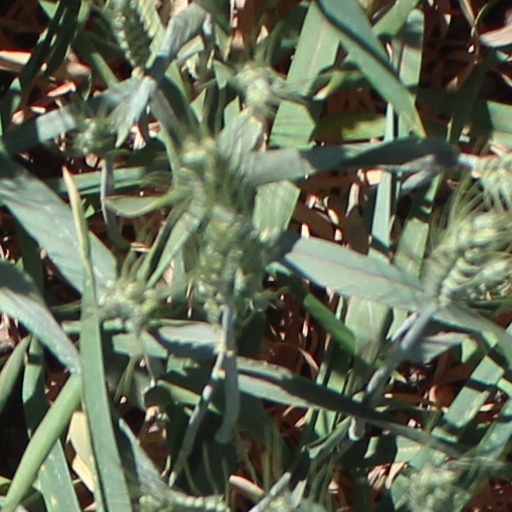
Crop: wheat